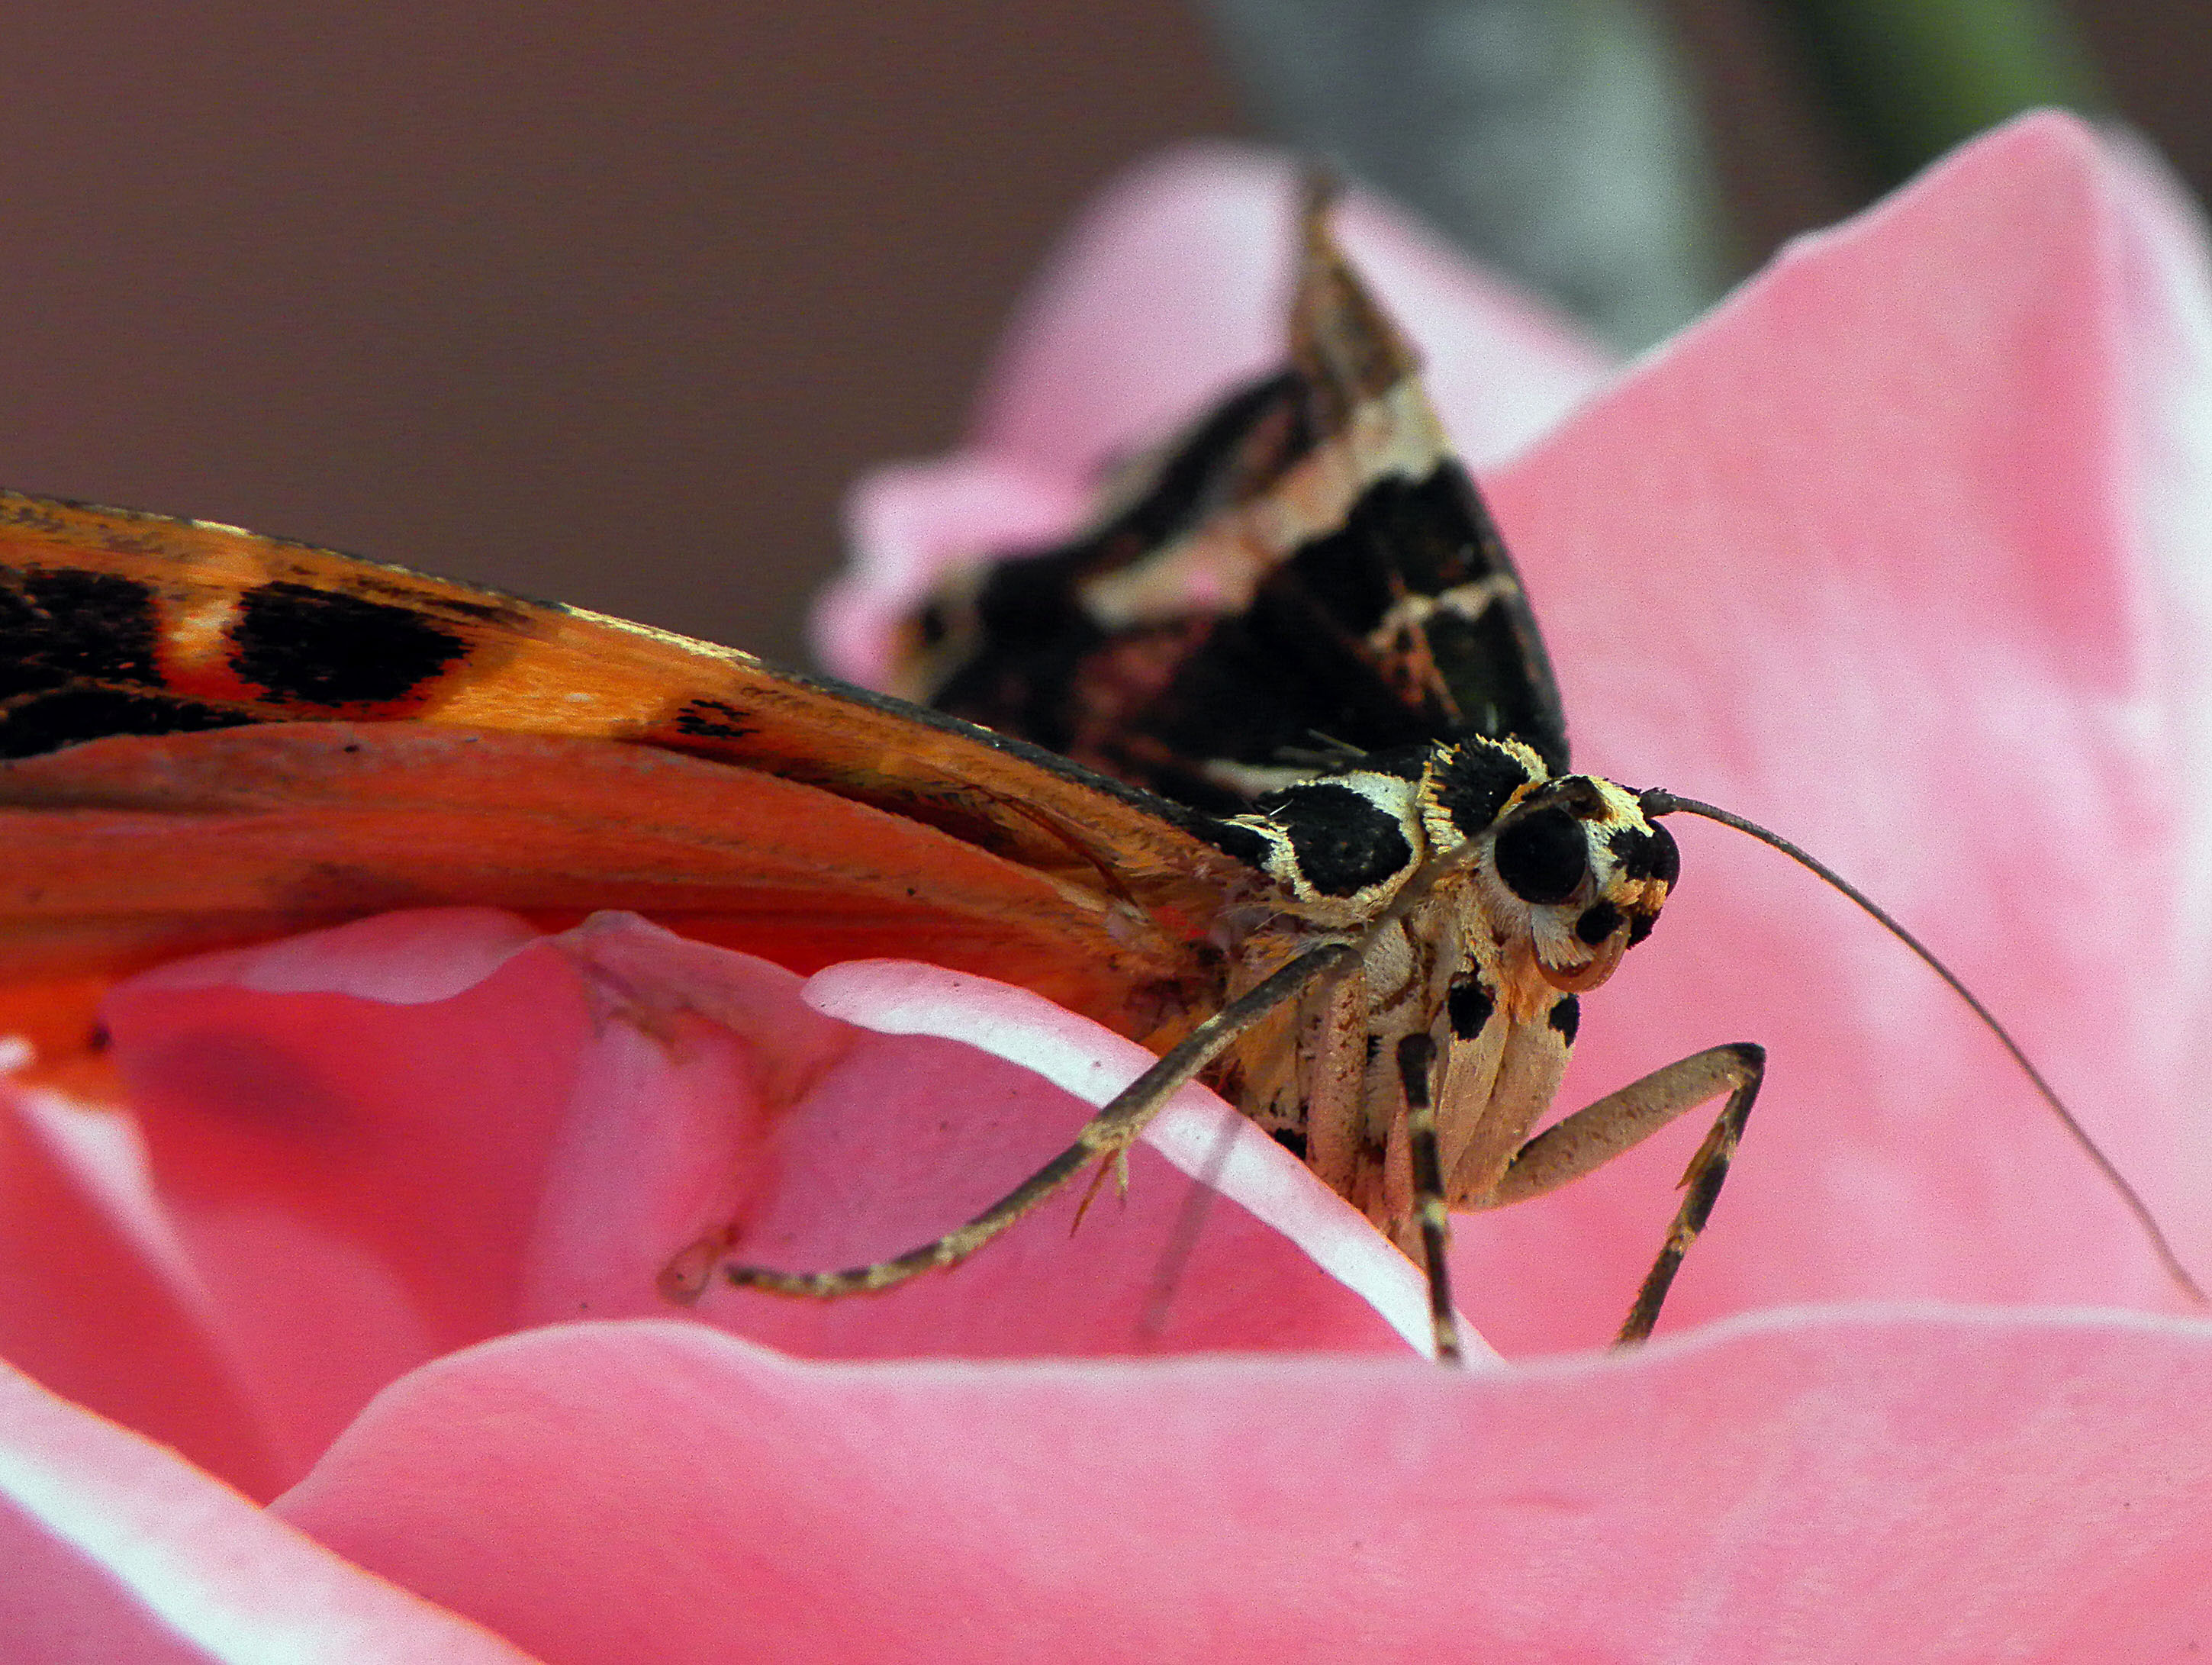
nature, photography, leaf, flower, petal, insect, macro, moth, butterfly, fauna, invertebrate, close up, animals, naturaleza, ggl1, animales, macro photography, arthropod, pollinator, moths and butterflies